Underwear as outerwear

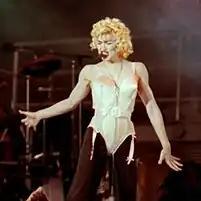

Wearing underwear as outerwear is a fashion trend popularized by celebrities, sports and media. It began as a practical and comfortable variation of clothing, such as the T-shirt and the sleeveless shirt, but later evolved into provocative, controversial fashion statements. 21st century versions include the display of thongs and bras in women's clothing, and the display of underpants under low-slung pants in men. Wearing underwear as outerwear has historical antecedents in the display of undergarments in the sixteenth and seventeenth centuries.